The Wrestlers (Etty)

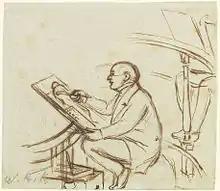
balding man sketching a naked figure

"The Wrestlers" is thought to have been painted in around 1840. It is likely that it was executed at the Royal Academy's life class; despite his senior status, Etty continued to attend there throughout his life. While students at the class usually worked from a single model, Etty would occasionally arrange for "a Treat", in which a group of models would be used to create an entire composition for the students to sketch (often arranged in poses derived from Old Master paintings). Painted on millboard, "The Wrestlers" was probably executed over the course of three evenings. On the first evening Etty would have drawn the models in chalk or charcoal and inked the outline; on the second evening the figures would have been painted in oil paint, and on the third evening a thin glaze would have been applied to the painting to which colour would then have been added.